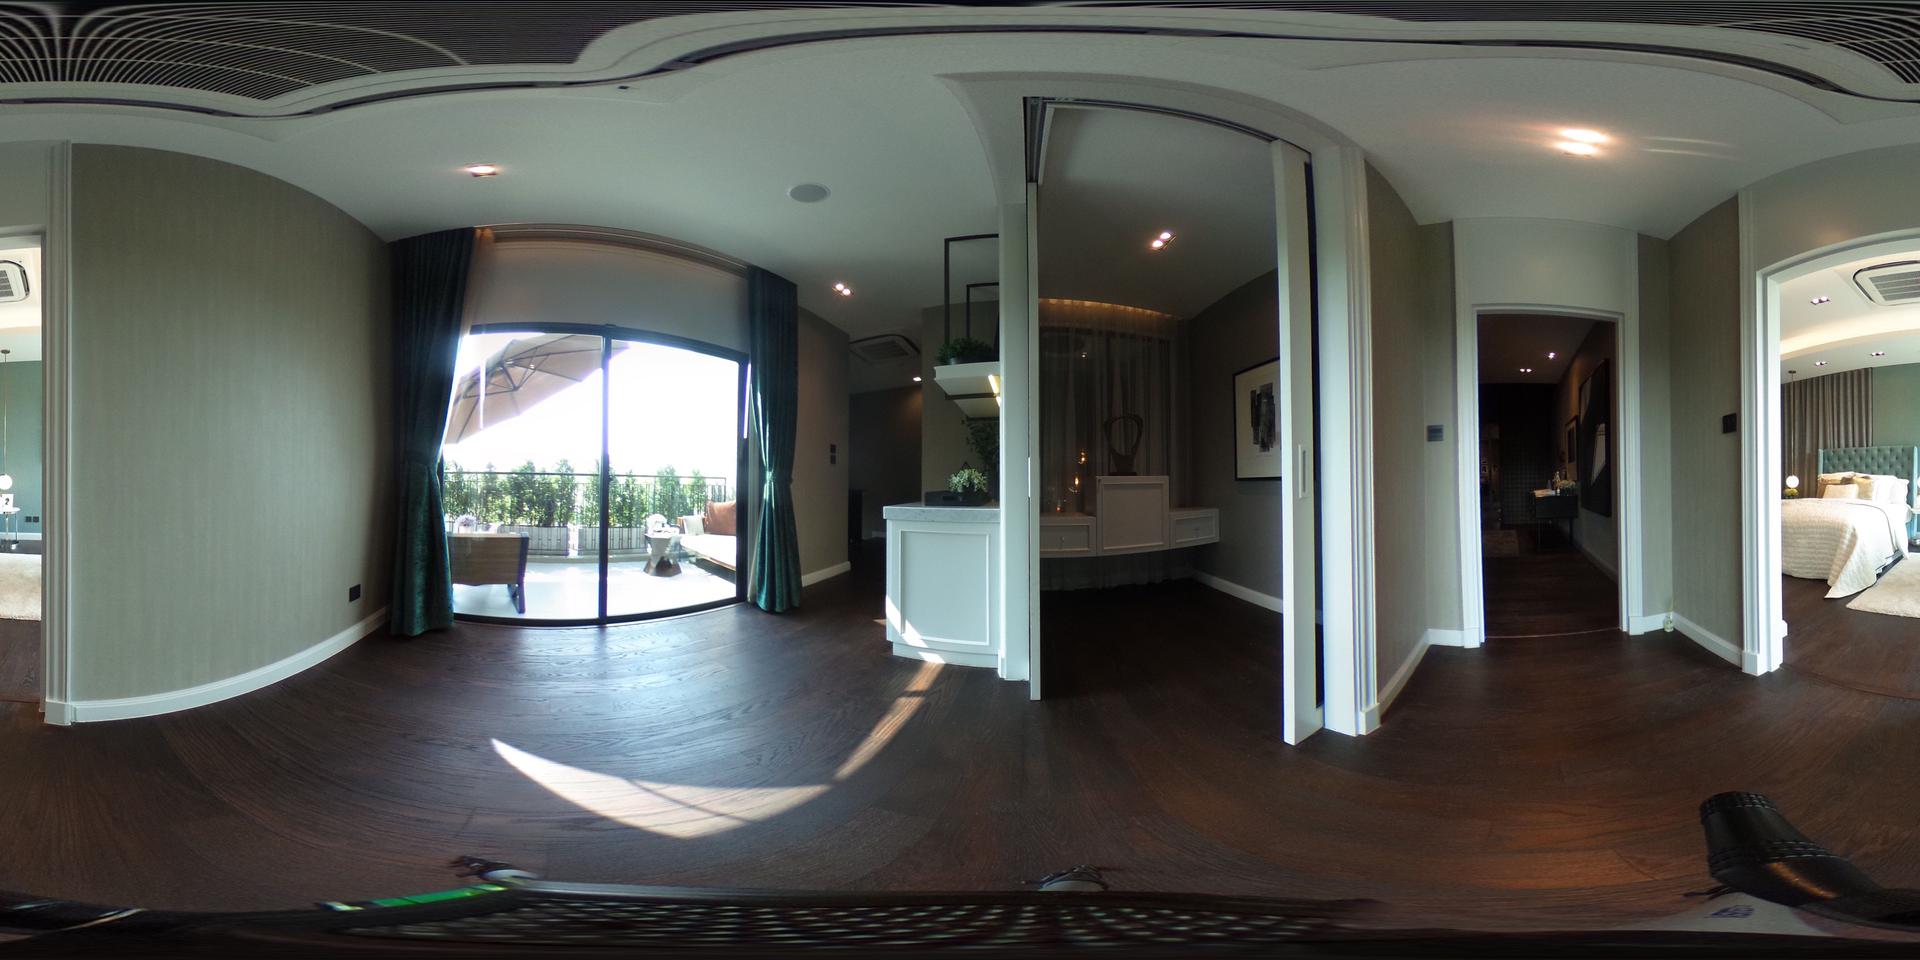
Referred object: Bed in the bedroom

Referred object: turn slightly left to face the sliding glass balcony door

Referred object: the sliding glass door opposite the white cabinet